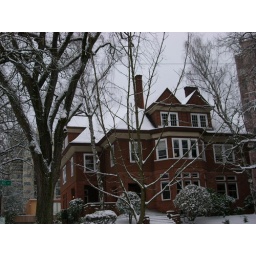
nice house by my ugly building